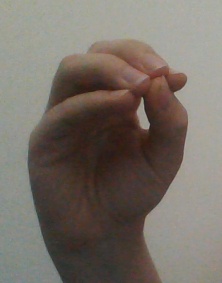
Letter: ha